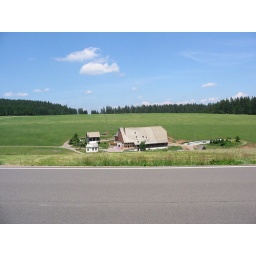
Black-Forrest farm in the hills-many curves and one lane mountain road sections to get past here.